Ann Arbor, Michigan

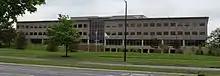
See caption

Two religious-conservative institutions were created in Ann Arbor; the Word of God (established in 1967), a charismatic inter-denominational movement; and the Thomas More Law Center (established in 1999). Since 1998, Ann Arbor is also the home office of the Anthroposophical Society in the United States, an organization dedicated to supporting the community of those interested in the inner path of schooling known as anthroposophy, developed by Rudolf Steiner.